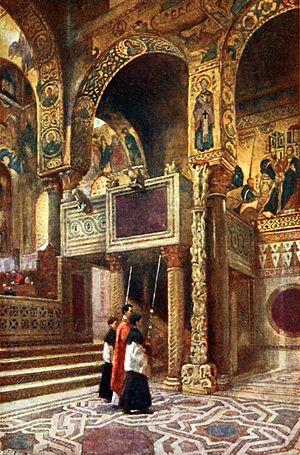
La ville métropolitaine de Palerme est une ville métropolitaine italienne, dans la région de Sicile, dont le chef-lieu est Palerme. Elle couvre une superficie de 5 009,28 kilomètres carrés et comprend 82 municipalités métropolitaines. Elle est la cinquième ville métropolitaine pour la population et la troisième plus grande. Elle a été établie par la loi régionale nᵒ 15 du 4 août 2015. Entre le 1ᵉʳ octobre et le 30 novembre 2015, la province de Palerme cessera d'exister et sera remplacée par la ville métropolitaine.